Brian Noble (rugby league)

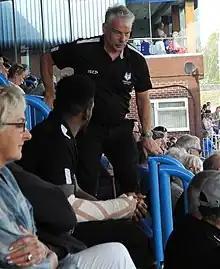
Noble with the Toronto Wolfpack in 2019

Noble was appointed Member of the Order of the British Empire (MBE) in the 2017 Birthday Honours for services to rugby league and charity.